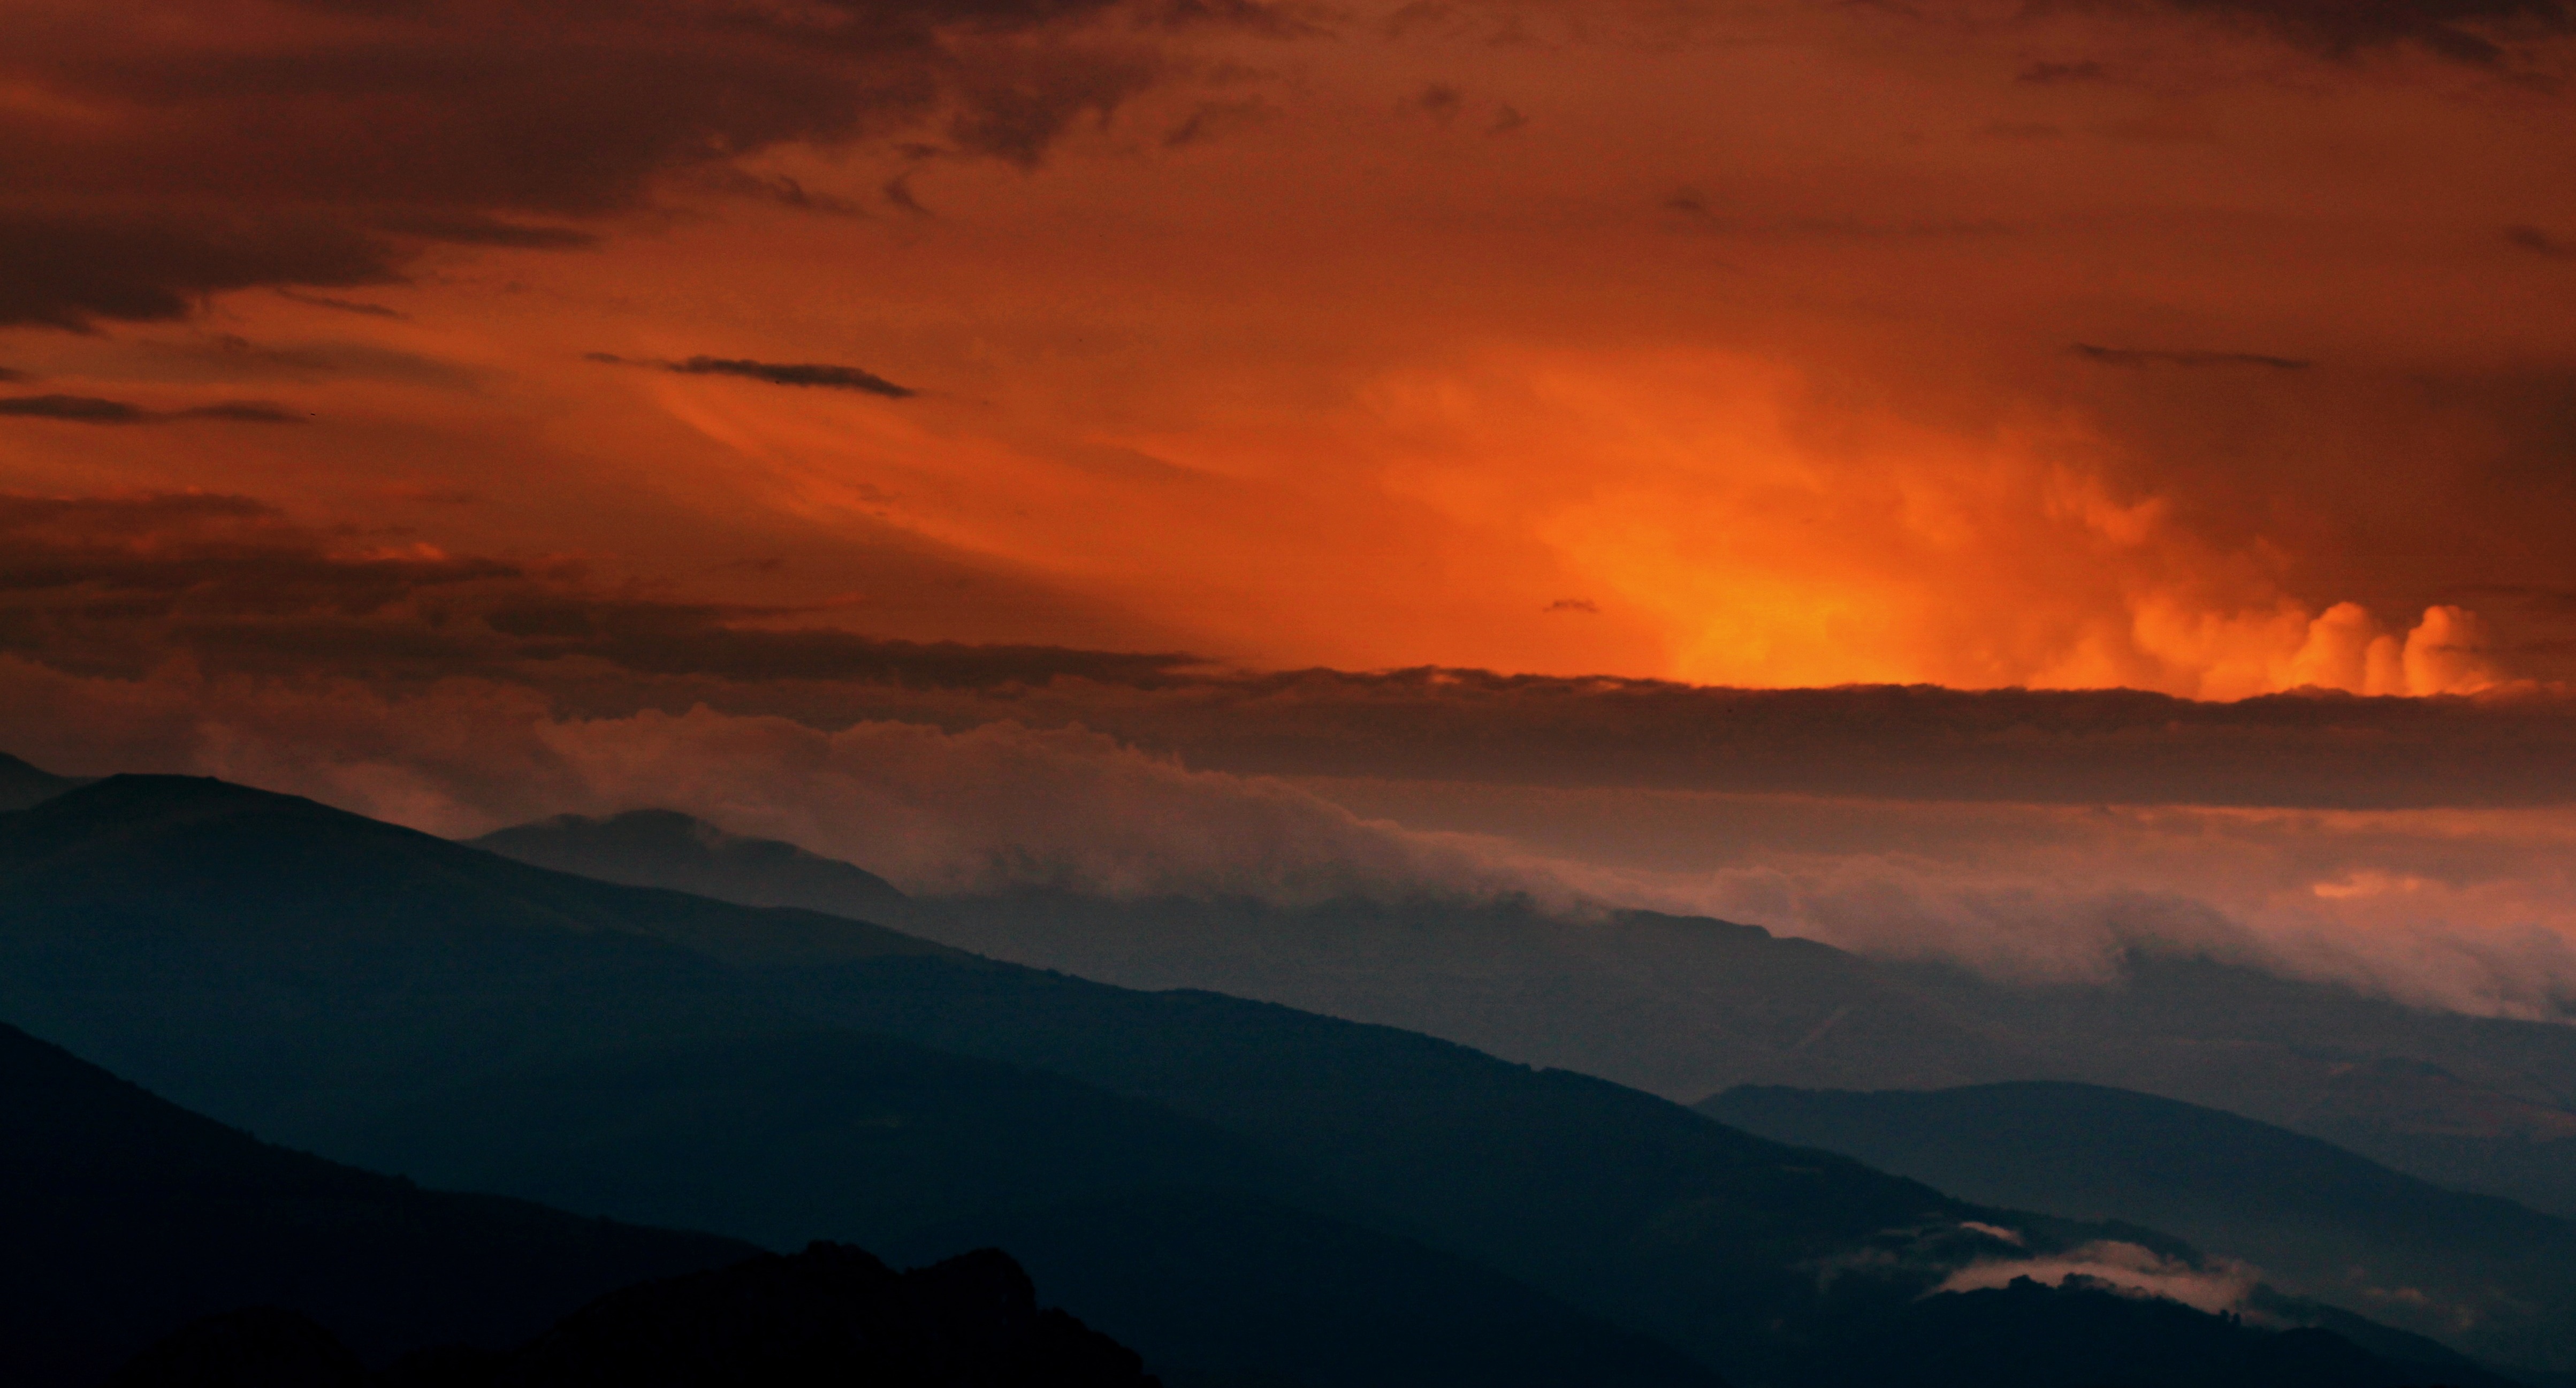
mountain, cloud, sky, sunrise, sunset, morning, dawn, atmosphere, dusk, evening, red, top, afterglow, atmospheric phenomenon, mountainous landforms, geological phenomenon, red sky at morning